Serhiy Budza

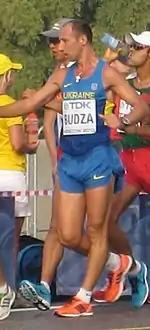
Serhiy Budza in 2013

Serhiy Volodymyrovych Budza (born 6 December 1984, in Subotivka) is a Ukrainian race walker. He competed in the 50 kilometres walk event at the 2012 Summer Olympics.